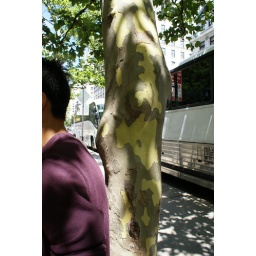
this tree reminds me of the white one in front of shannon's house i used to peel all the time.